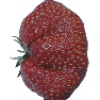
Label: strawberry_wedge